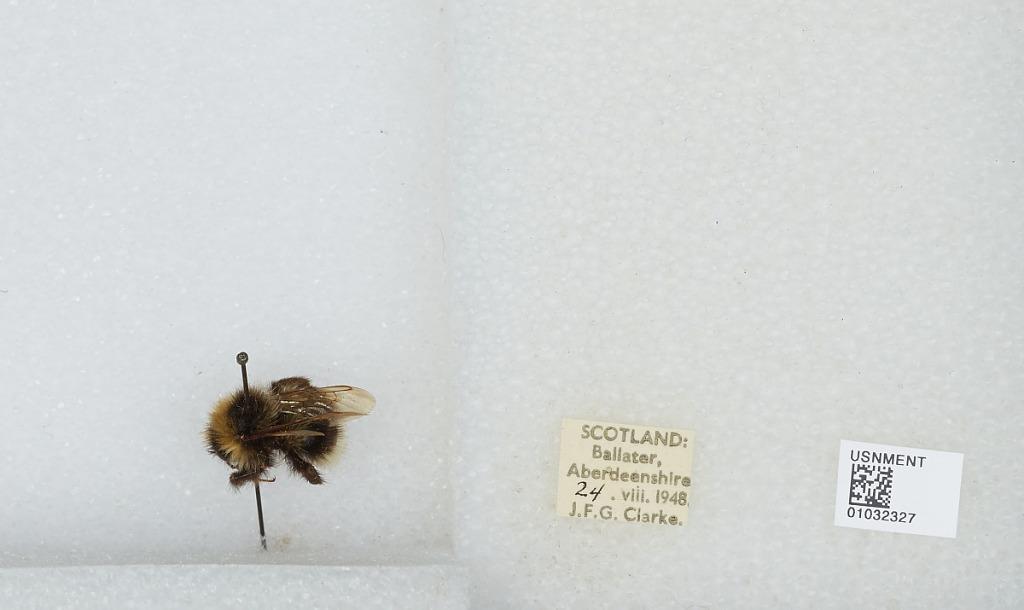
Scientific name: Bombus (Psithyrus) sylvestris (Lepeletier)
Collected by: J. Clarke
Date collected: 1948-8-24
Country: United Kingdom
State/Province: Scotland
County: Aberdeenshire
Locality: Ballater
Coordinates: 57.0447, -3.0494